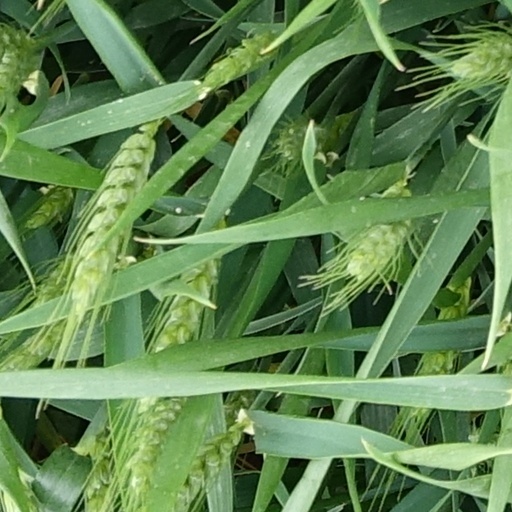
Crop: wheat